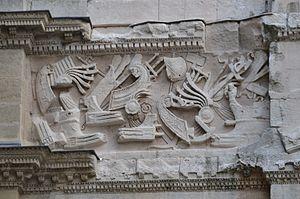
Arc d'Orange (ClasséClassé) This building is indexed in the Base Mérimée, a database of architectural heritage maintained by the French Ministry of Culture,